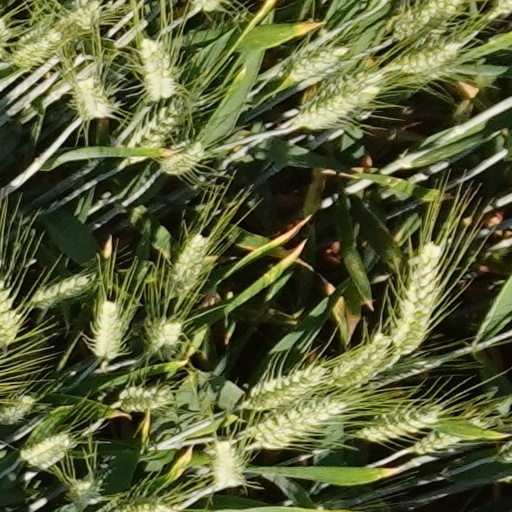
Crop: wheat